Newspaper Row (Minneapolis)

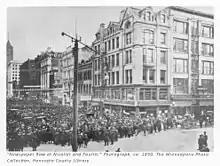
Newspaper Row in Minneapolis

Newspaper Row was a newspaper district along fourth street in Minneapolis. It served as the headquarters of the "Saturday Evening Spectator", the "Minneapolis Journal", "Minneapolis Tribune", "Minneapolis Penny Press", and the "Minneapolis Times", and held the Minneapolis offices of the "St. Paul Globe" and "The Pioneer Press".